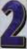
Number: 2